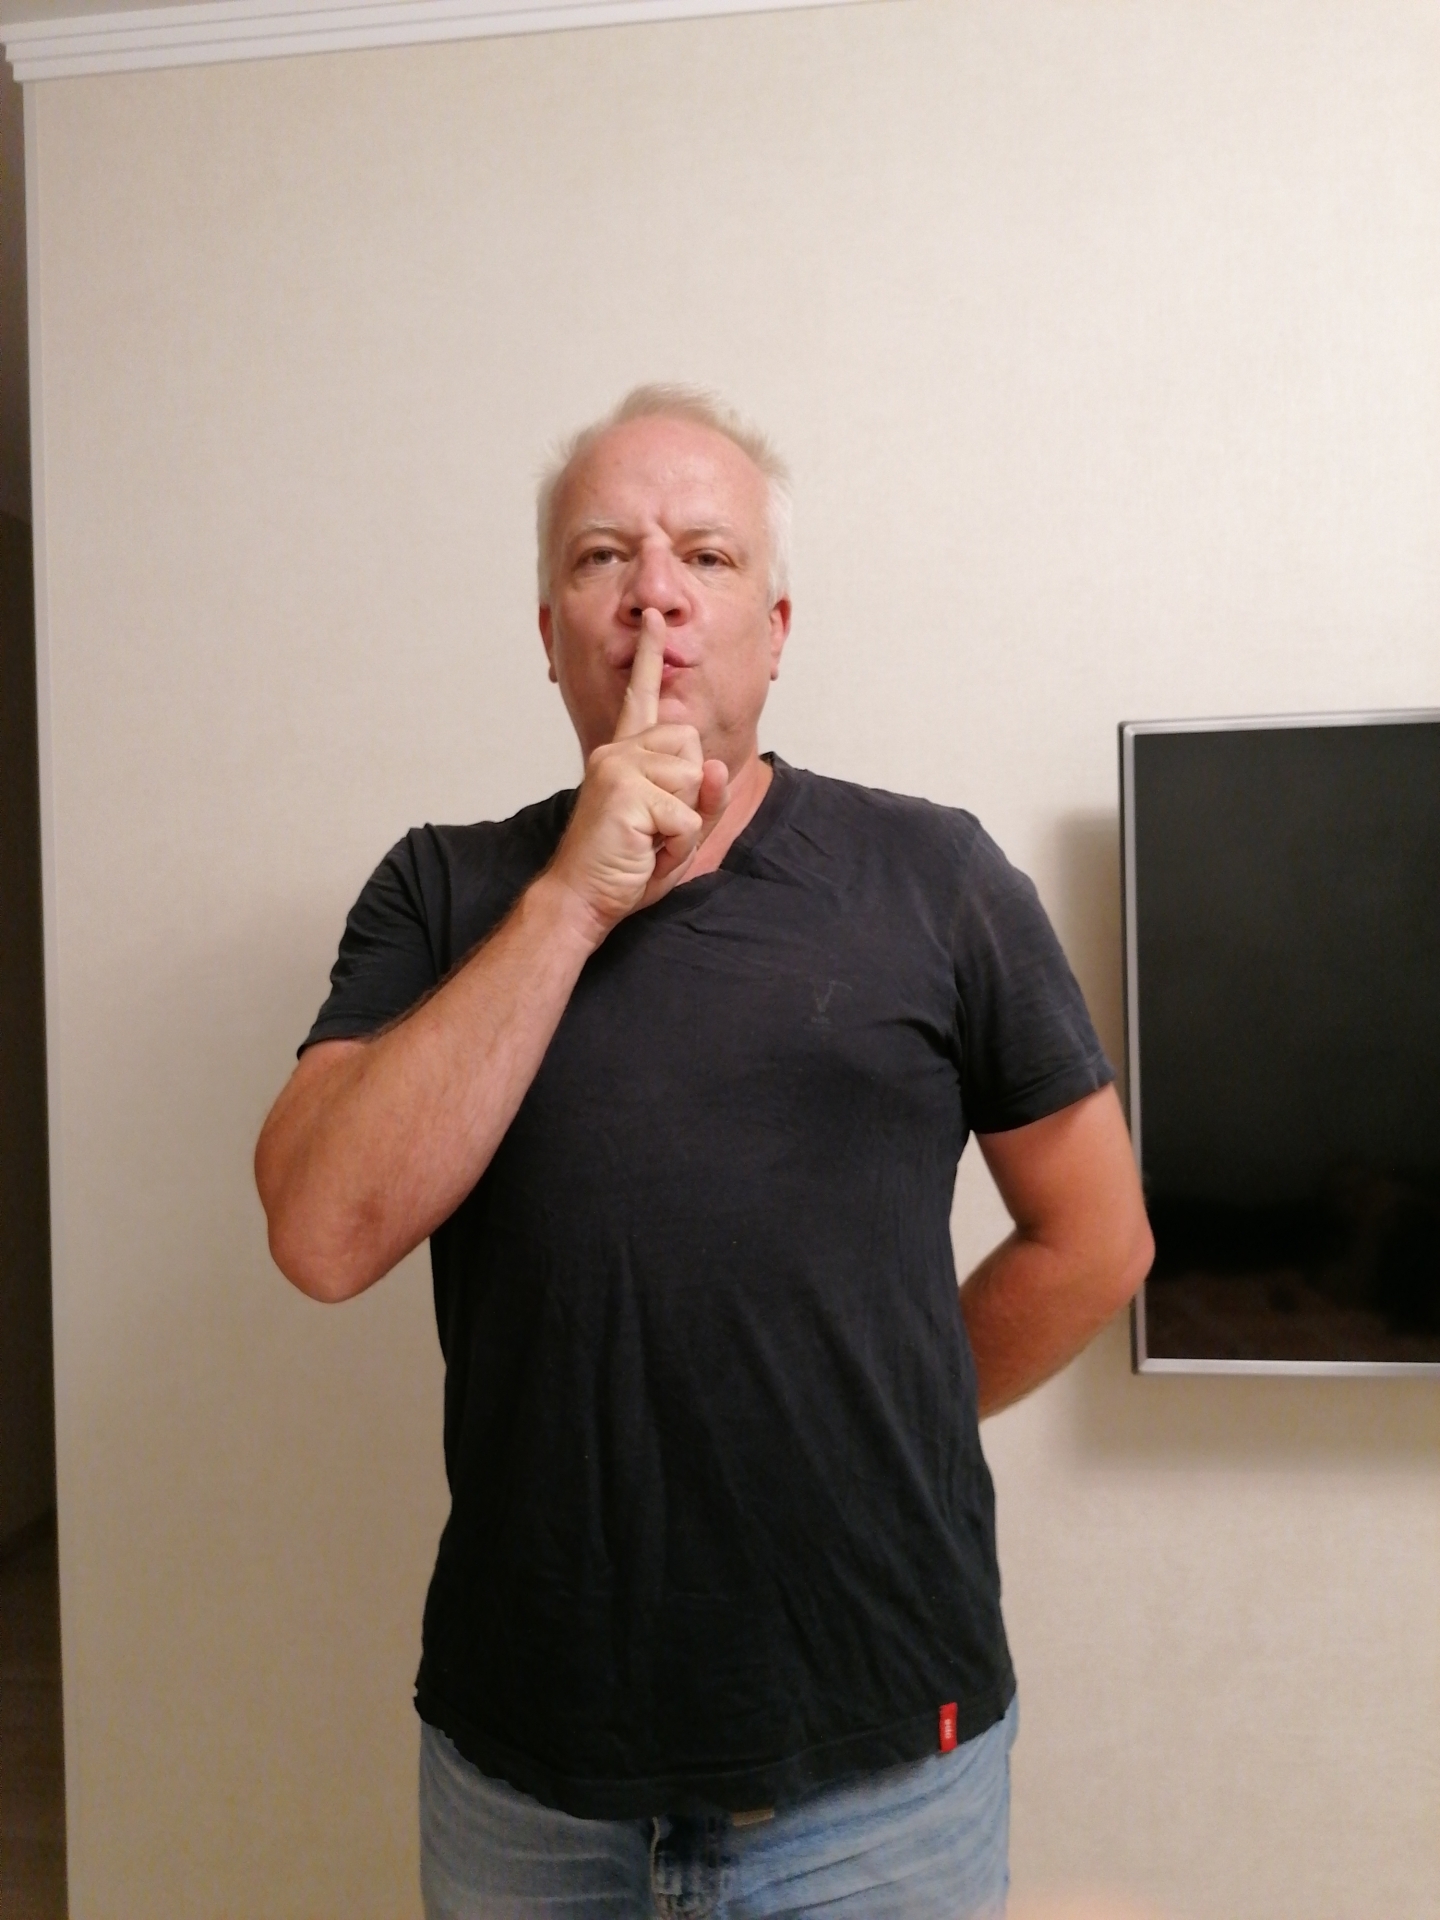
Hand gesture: mute